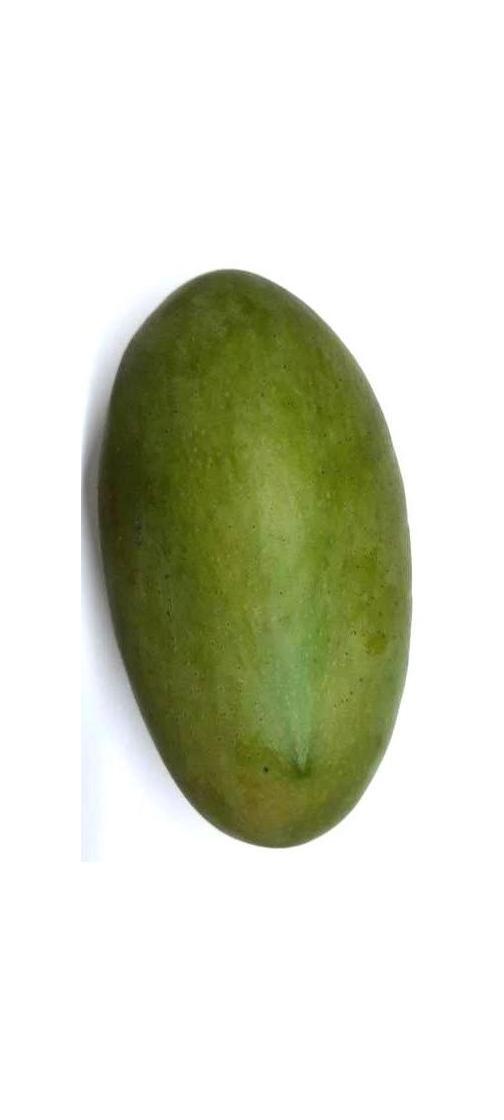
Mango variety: Fazli Shurmai